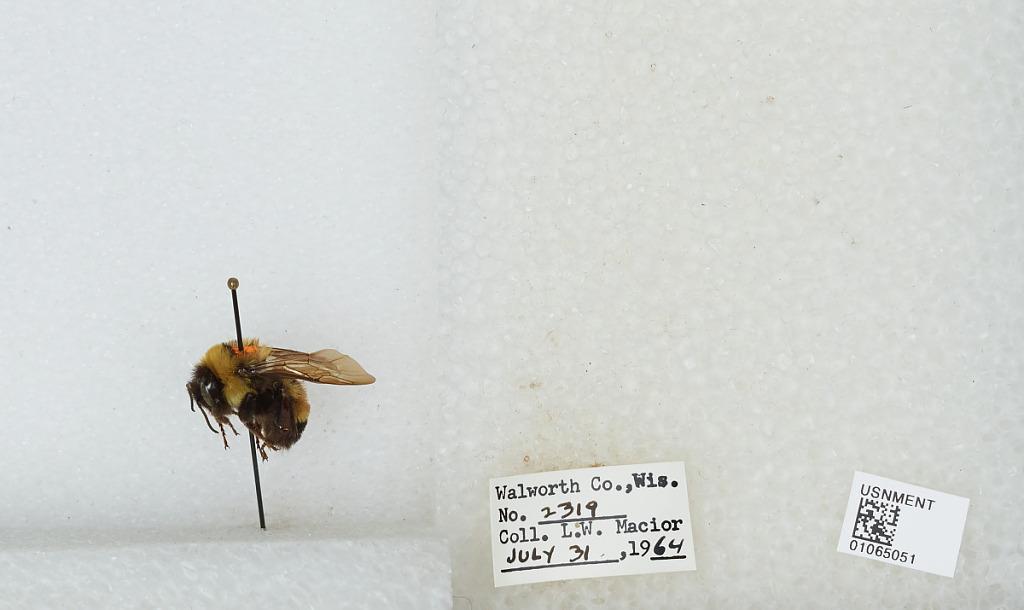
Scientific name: Bombus (Bombus) affinis Cresson
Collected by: L. Macior
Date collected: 1964-7-31
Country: United States
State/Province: Wisconsin
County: Walworth
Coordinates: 42.67, -88.54